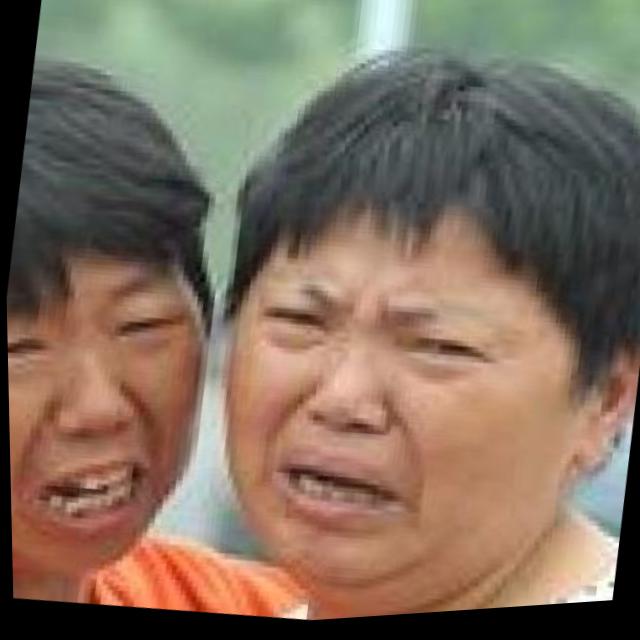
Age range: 21-44